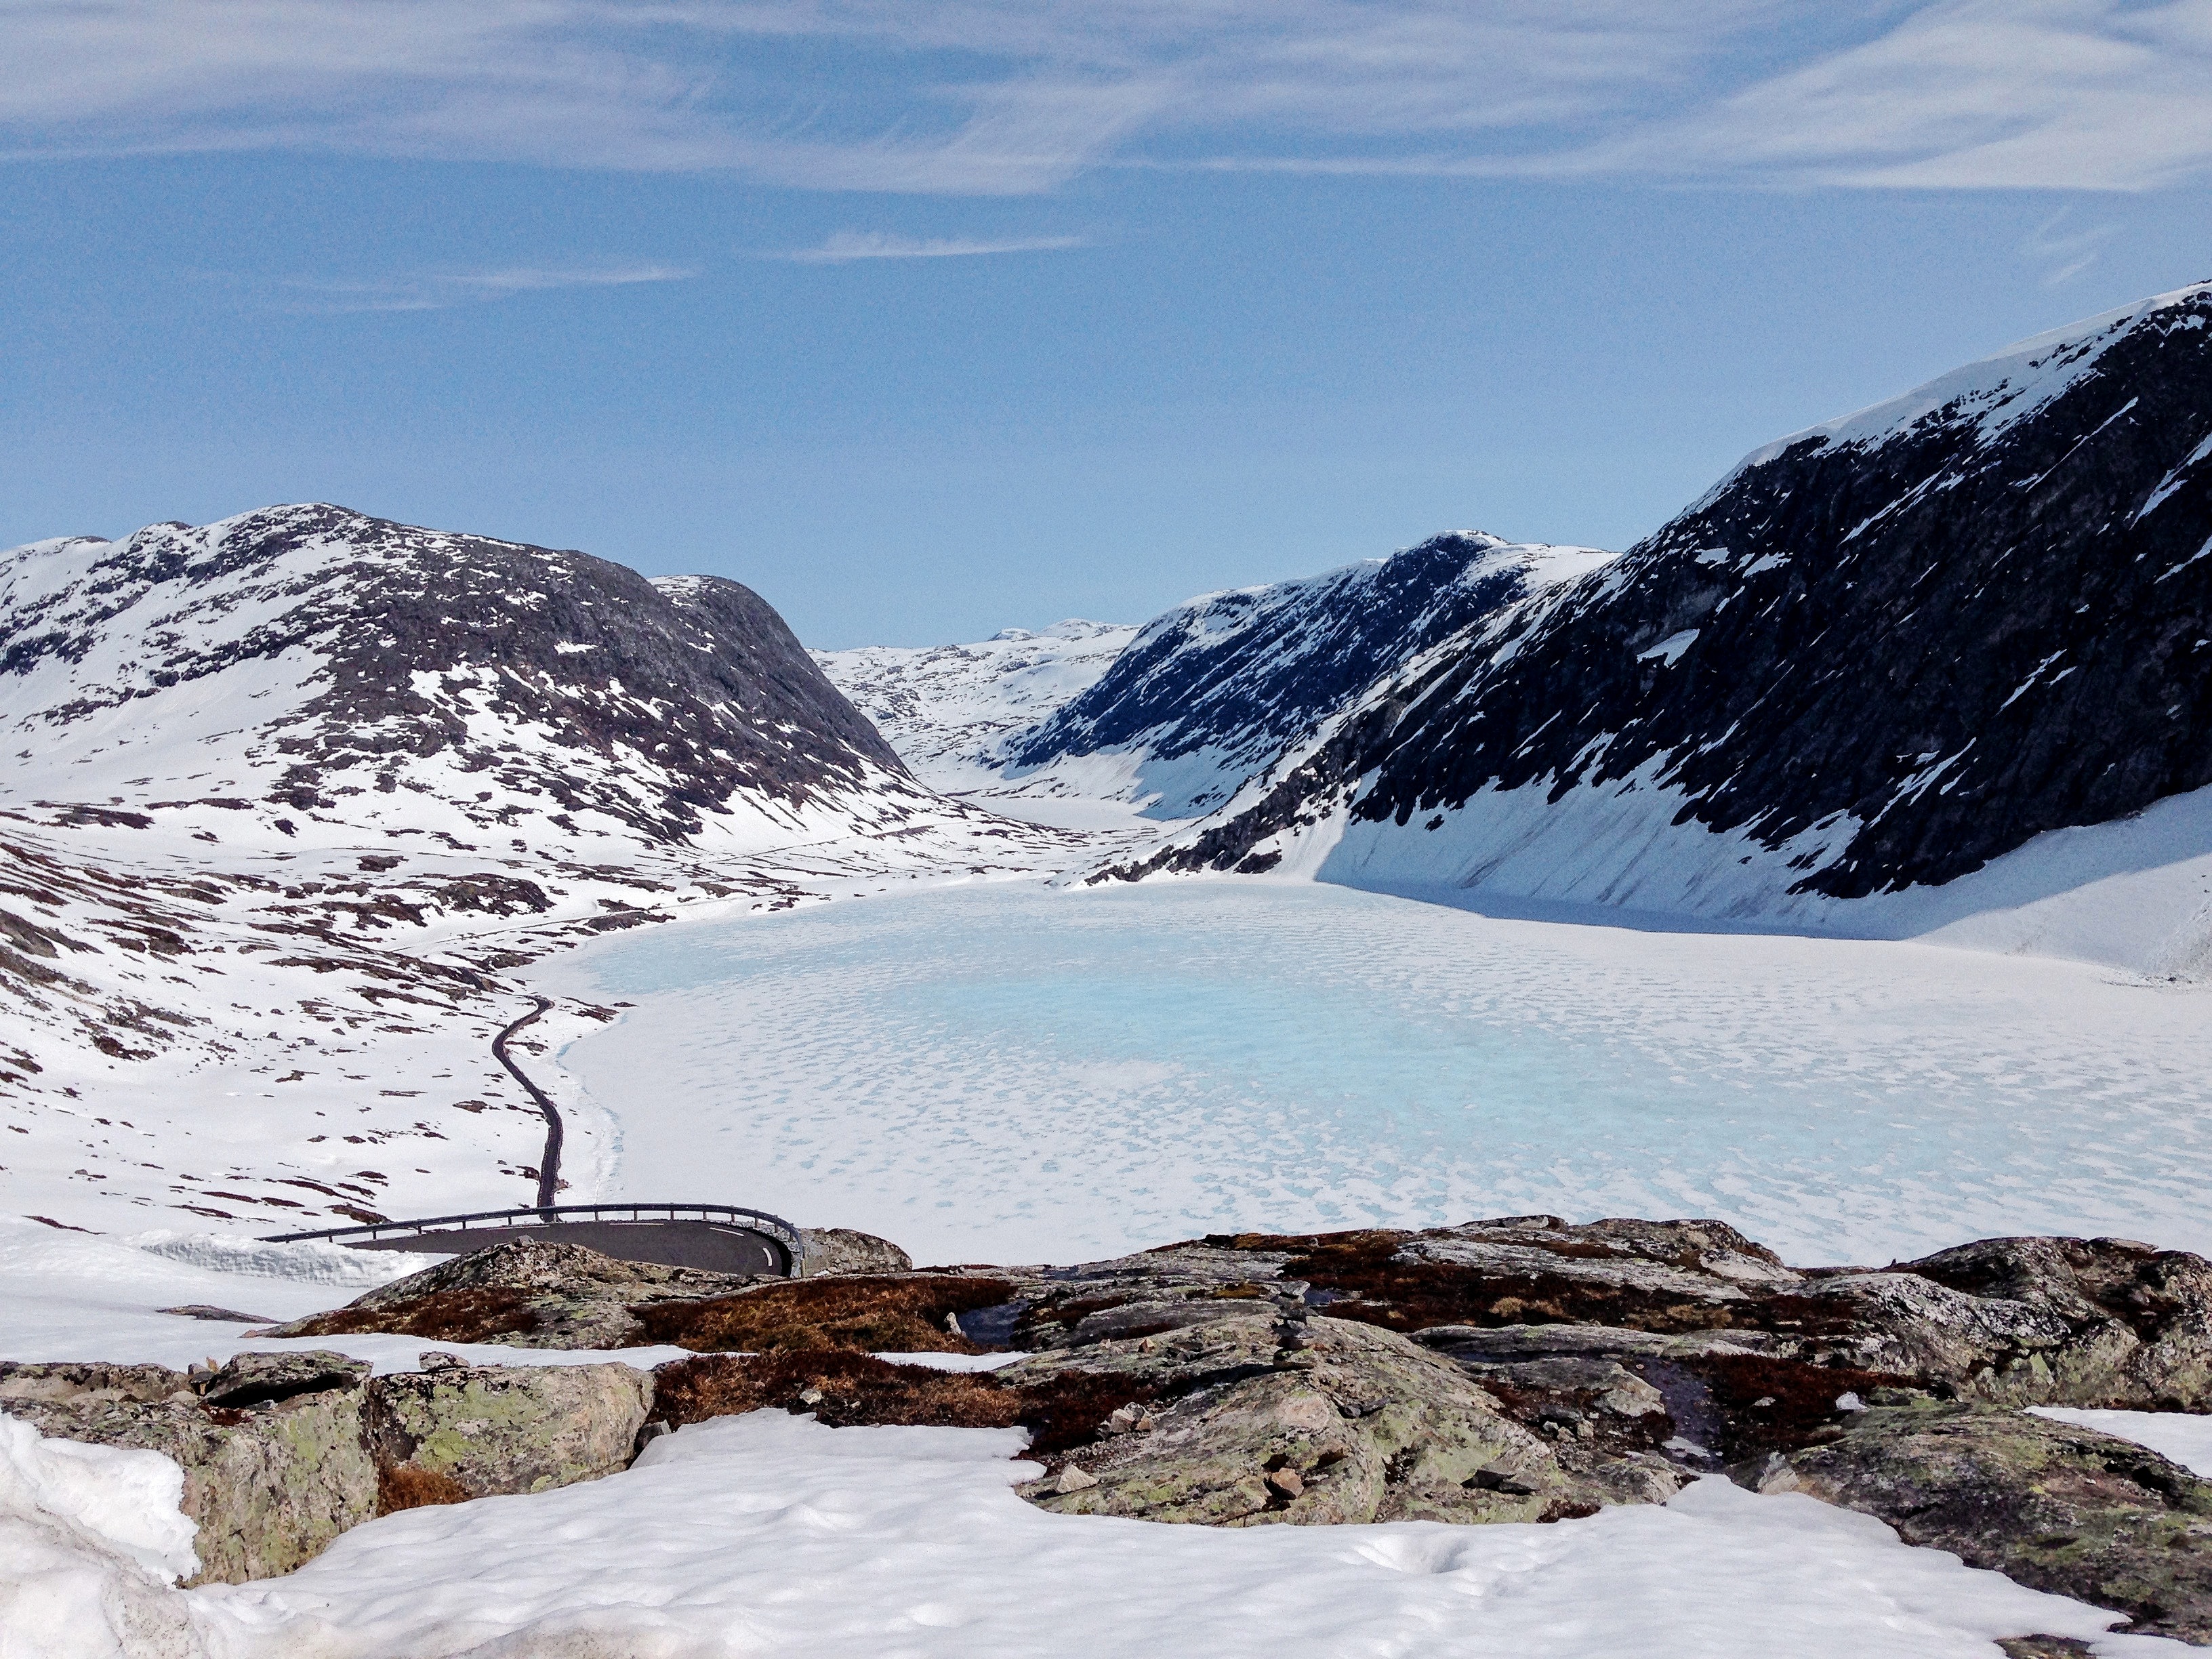
wilderness, mountain, snow, winter, mountain range, glacier, weather, season, ridge, summit, alps, plateau, fell, cirque, moraine, landform, mountain pass, geographical feature, mountainous landforms, glacial landform, geological phenomenon